Đại Việt

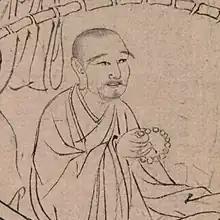
Emperor Trần Nhân Tông (1258–1308), the founder of the Trúc Lâm sect

After the death of Lê Thánh Tông in 1497, the sociopolitical order he had built gradually fell apart as Đại Việt entered its chaotic disintegration period under the reigns of his weak successors. Social upheavals, ecological crisis, corruption, an irreparably failing system, political rivalry, and rebellions pushed the kingdom to a climactic burst of civil war between rival clans. The last Lê king was overthrown by general Mạc Đăng Dung in 1527, who promised to restore "Lê Thánh Tông's golden era of stability". For the next six decades, from 1533 to 1592, the raging civil war between Lê loyalists and Mạc ruined much of the polity. The Trịnh and Nguyễn clans both assisted the Lê loyalists in their struggle against Mạc.